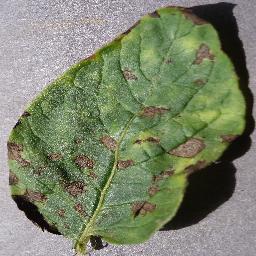
Etiqueta: Tizon_Temprano